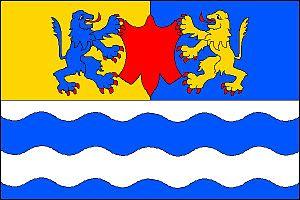
Brtnice est une ville du district de Jihlava, dans la région de Vysočina, en République tchèque. Sa population s'élevait à 3 766 habitants en 2020.